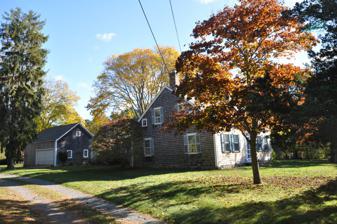
Building: Hinckley Homestead
Country: United States of America
Year built: 1750
Historic house in Massachusetts, United States United States historic place Hinckley Homestead U.S. National Register of Historic Places Show map of Cape Cod Show map of Massachusetts Show map of the United States Location 1740 South County Rd., Barnstable, Massachusetts Coordinates 41°38′57″N 70°23′52″W / 41.64917°N 70.39778°W / 41.64917; -70.39778 Built 1750 ( 1750 ) Architectural style Georgian MPS Barnstable MRA NRHP reference No. 87000248 Added to NRHP September 18, 1987 The Hinckley Homestead is a historic house located in the Marstons Mills area of Barnstable, Massachusetts . Description and history The 1 + 1 ⁄ 2 -story Cape house was probably built c. 1750, although local historians assert it may have been built earlier. Its likely builder was Edmund Hinckley, grandson of early settler Samuel Hinckley. It has remained in the hands of his descendants; many of its exterior and interior Georgian details have been preserved. The house was listed on the National Register of Historic Places on September 18, 1987. See also National Register of Historic Places listings in Barnstable County, Massachusetts References